2011 WAFF Women's Championship

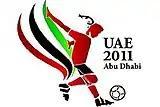

The 2011 West Asian Football Federation Women's Championship tournament was held from 3 to 12 October 2011 in Abu Dhabi, United Arab Emirates. It was the fourth West Asian Football Federation Women's Championship held.